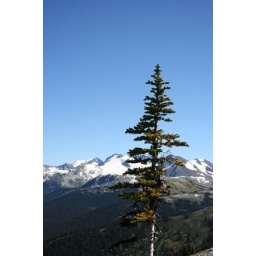
This tree stood tall in a completely barren field of rocks. Shot at Whistler mountain.